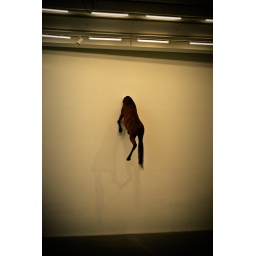
horse in the wall